Michael Myers (Pennsylvania politician)

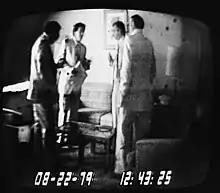
U.S. Representative Michael Myers, second from left, holds an envelope containing $50,000 that he just received from undercover FBI Agent Anthony Amoroso.

On July 2, 1976, Myers was given the Democratic nomination to run in the special election to fill the first congressional district seat following William A. Barrett's death. In 1979, representative Ronald M. Mottl proposed a constitutional amendment that would ban forced busing and Myers supported the amendment.